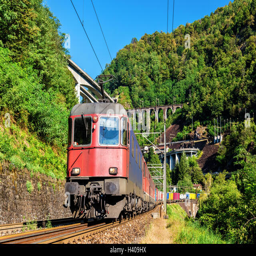
freight train goes down the pass .